Hemant Shesh

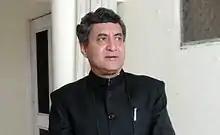

Hemant Shesh (born 28 December 1952) is an Indian Hindi writer, poet and civil servant.